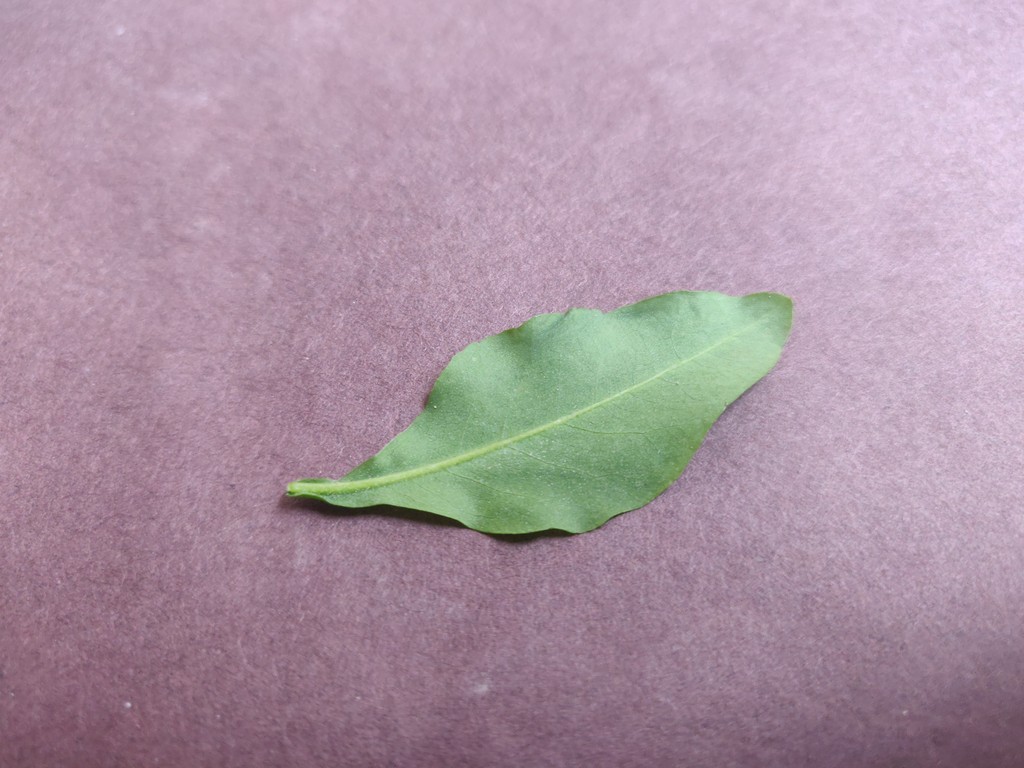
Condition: Healthy
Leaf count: single
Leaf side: back